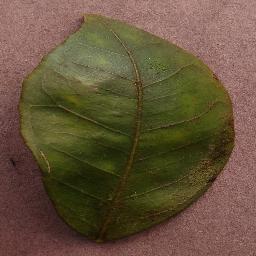
Label: Orange___Haunglongbing_(Citrus_greening)